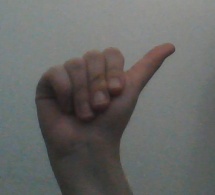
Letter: dhad